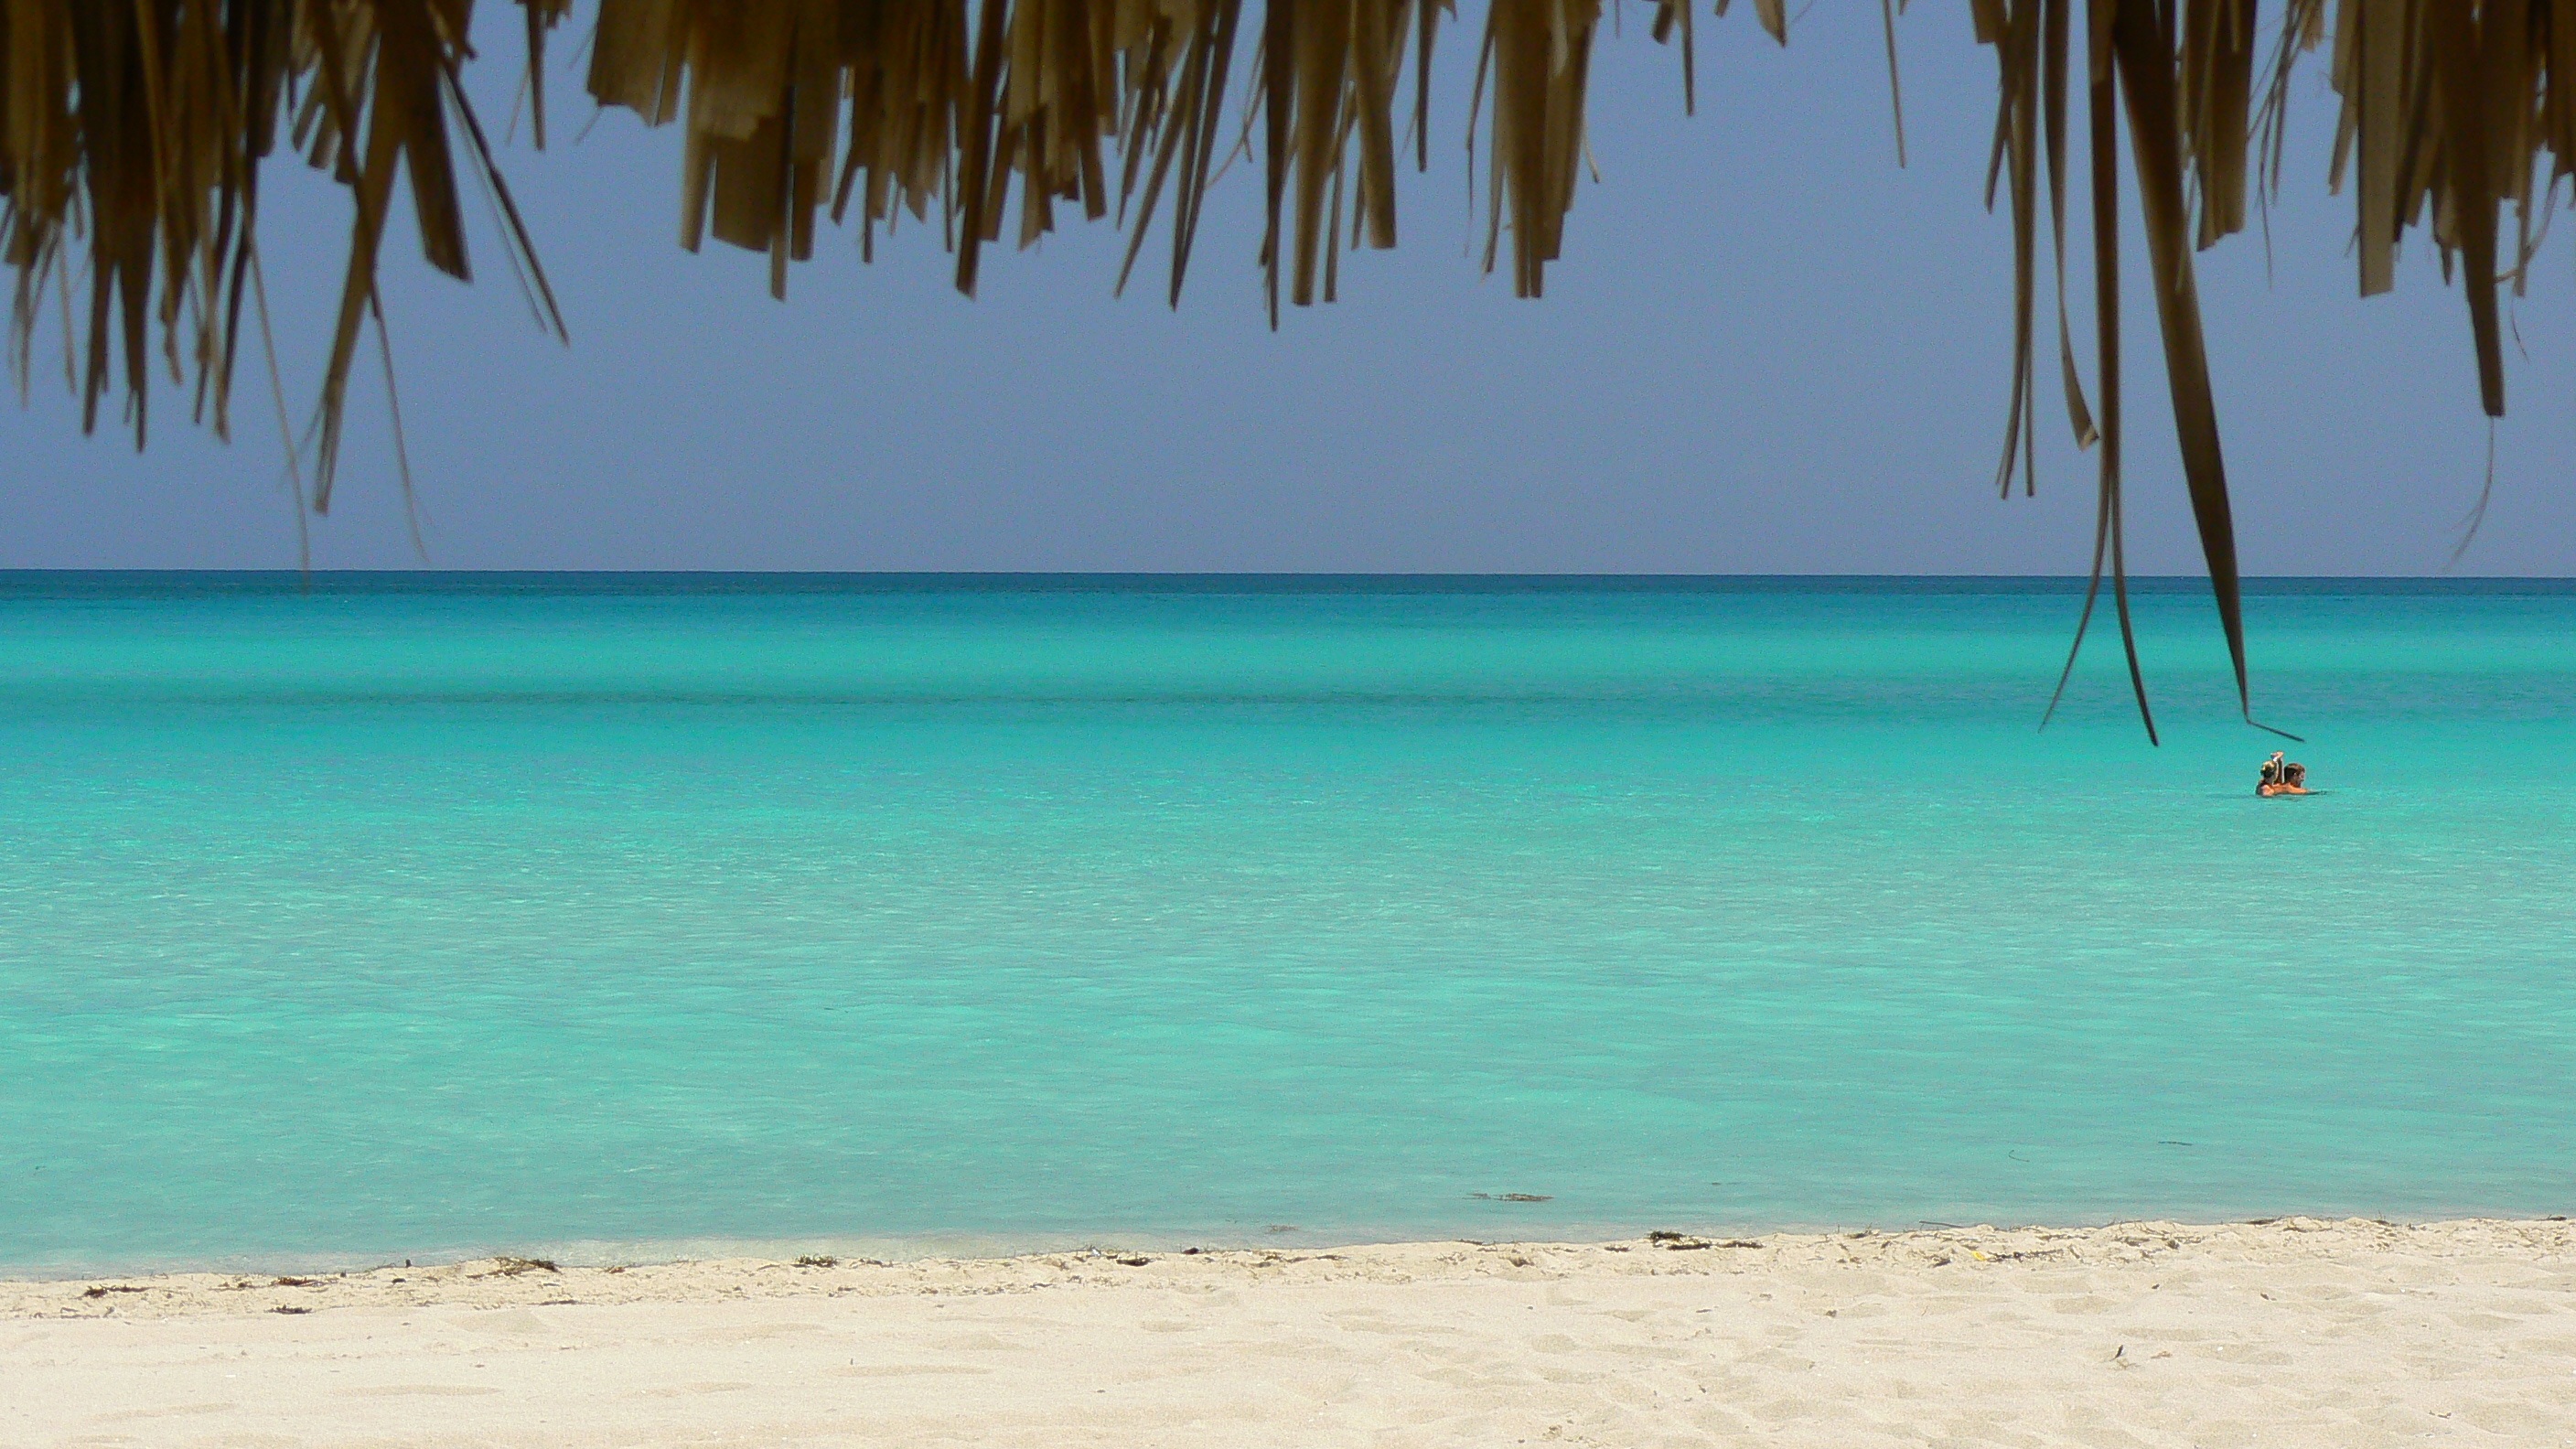
beach, sea, coast, nature, sand, ocean, sunlight, shore, wave, vacation, lagoon, bay, island, body of water, cuba, caribbean, tropics, arecales